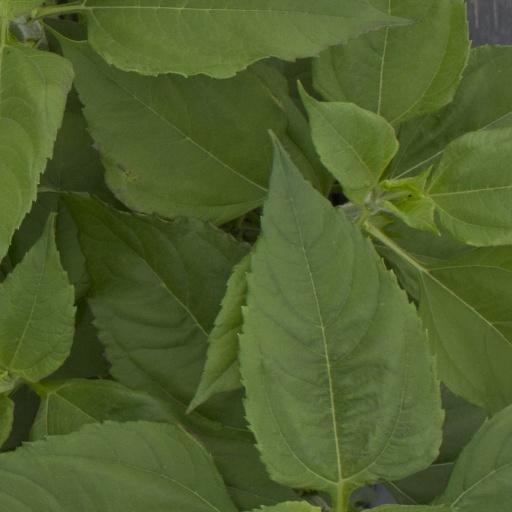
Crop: Jerusalem artichoke